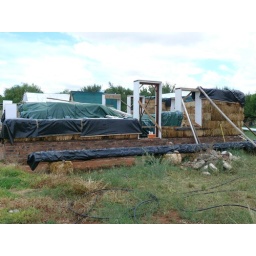
Roof beams wrapped in plastic in the foreground. Behind, the house waits for the rainy weather to pass.